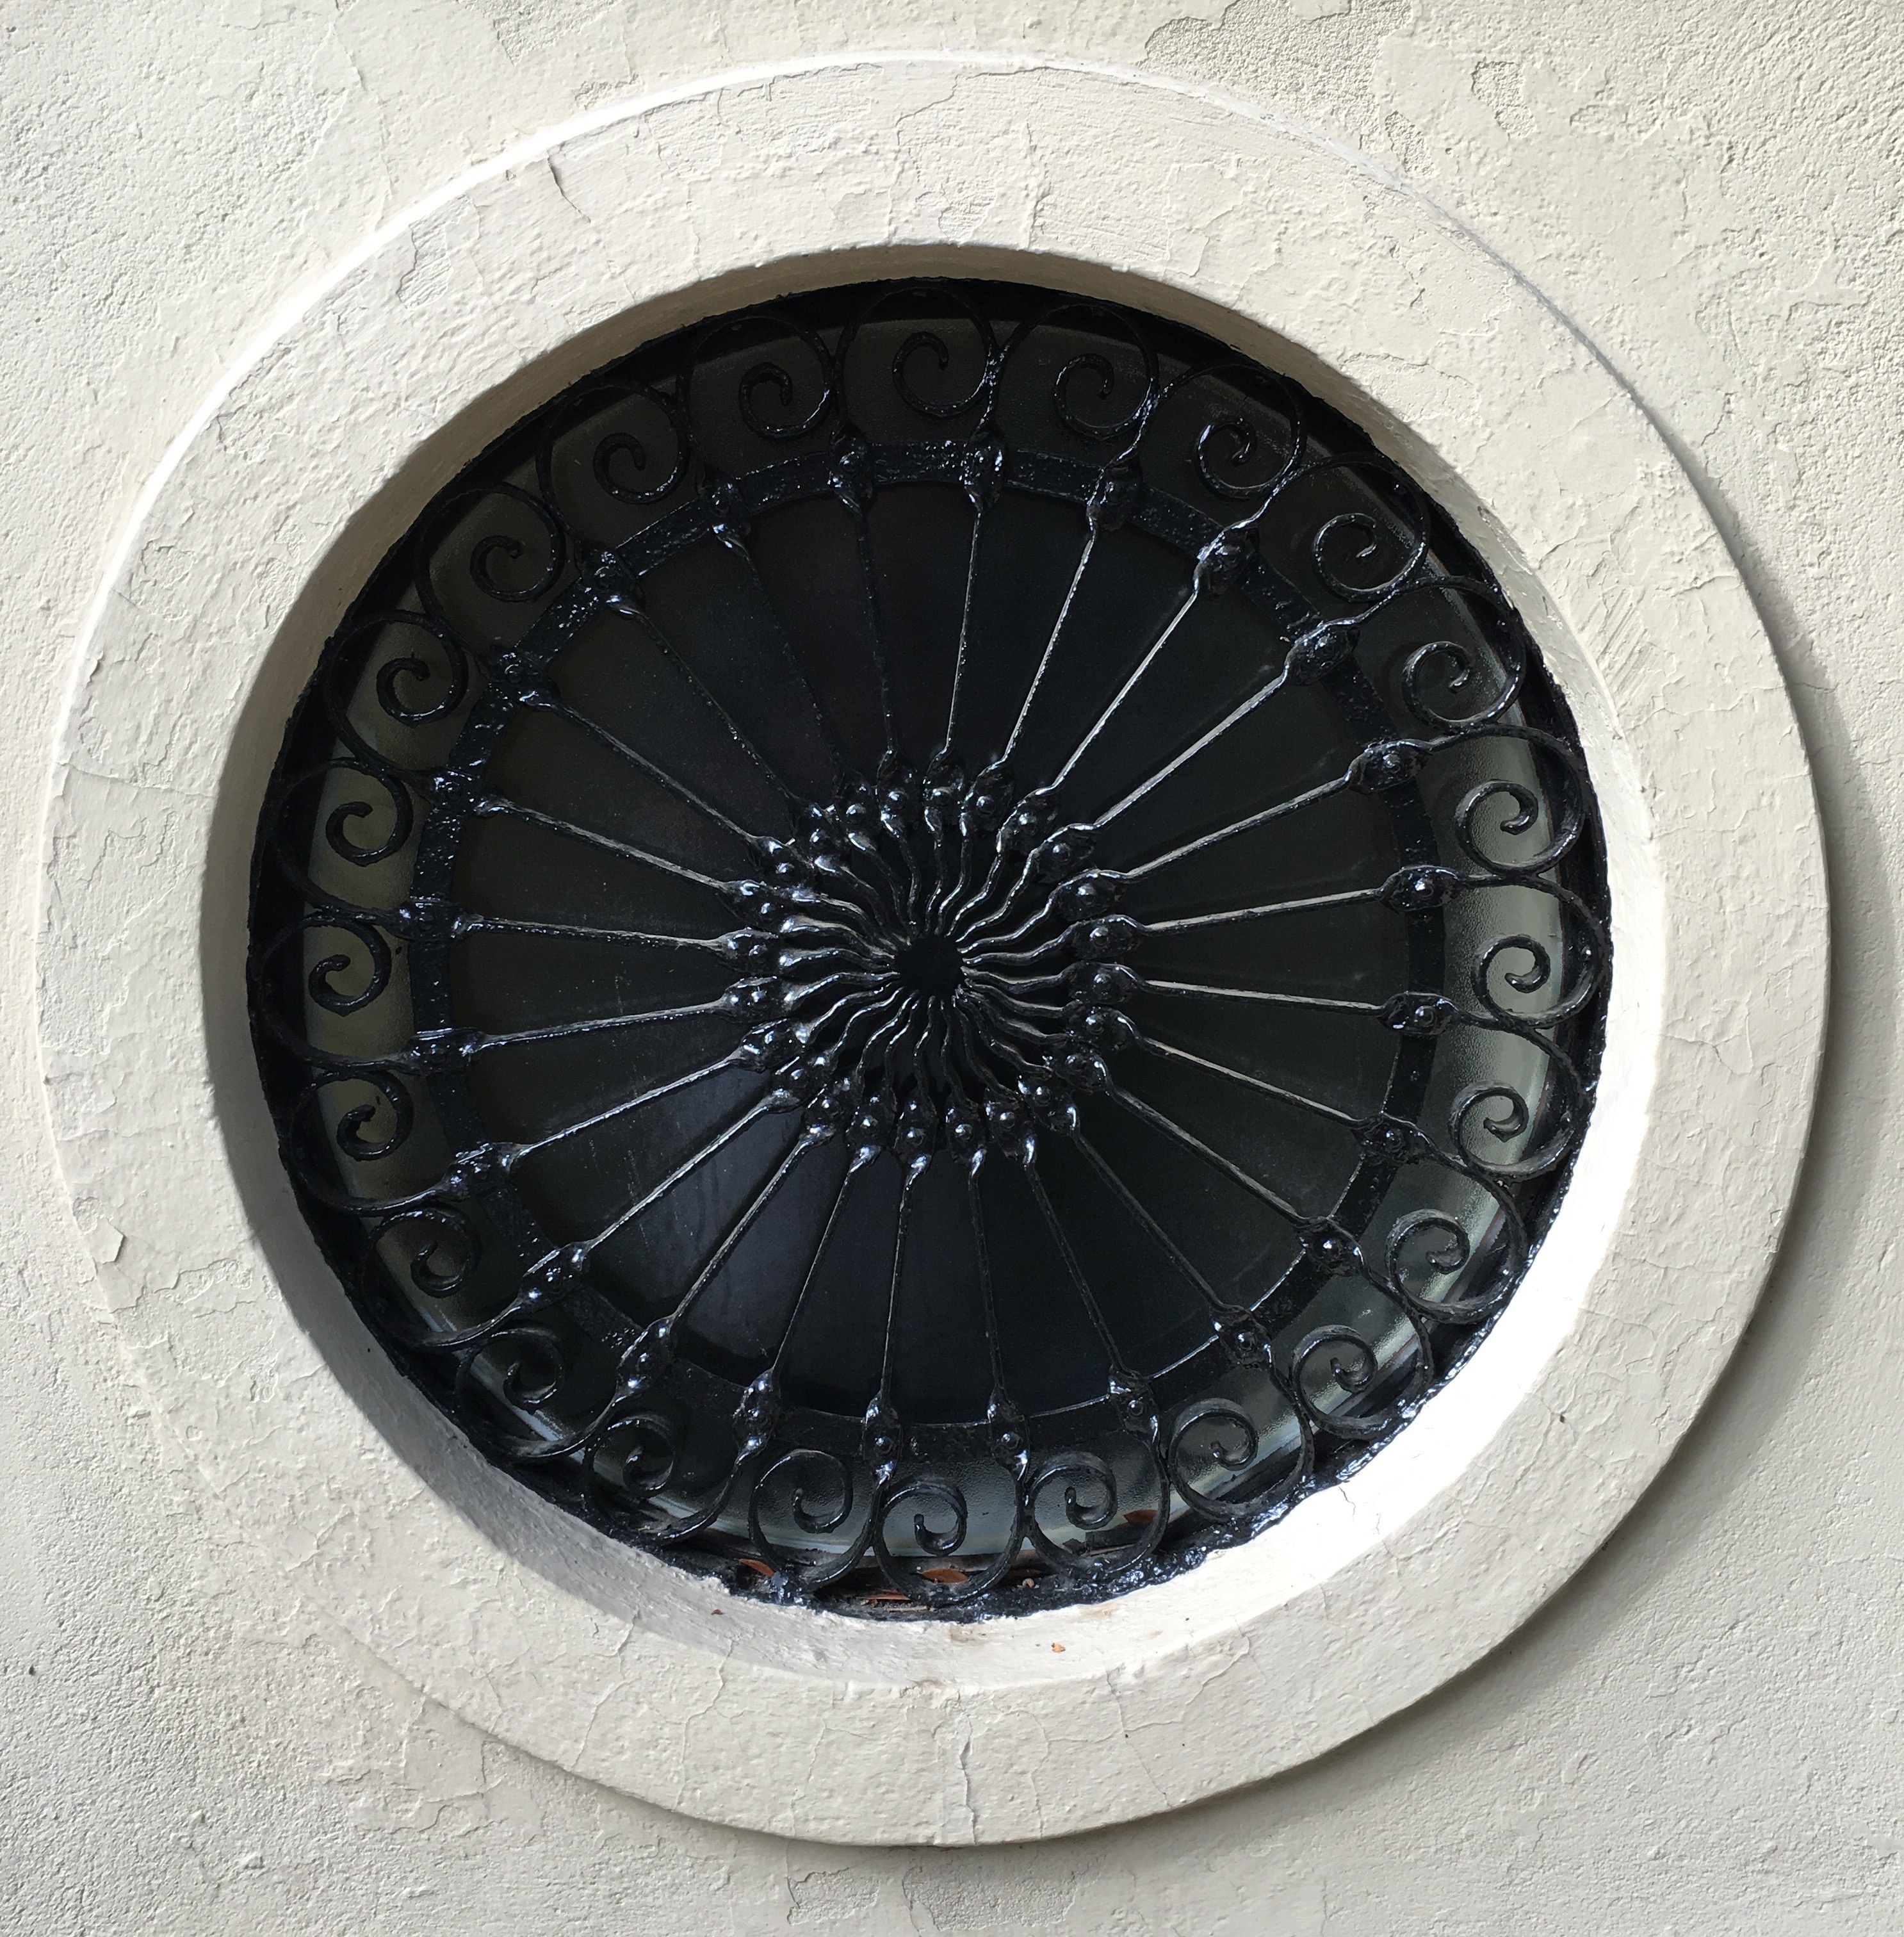
architecture, wheel, old, spoke, historic, tire, circle, savannah, rim, iron, heritage, cast, hubcap, jones street, clutch, alloy wheel, auto part, bicycle wheel, bicycle part, automotive tire, aircraft engine, tire care